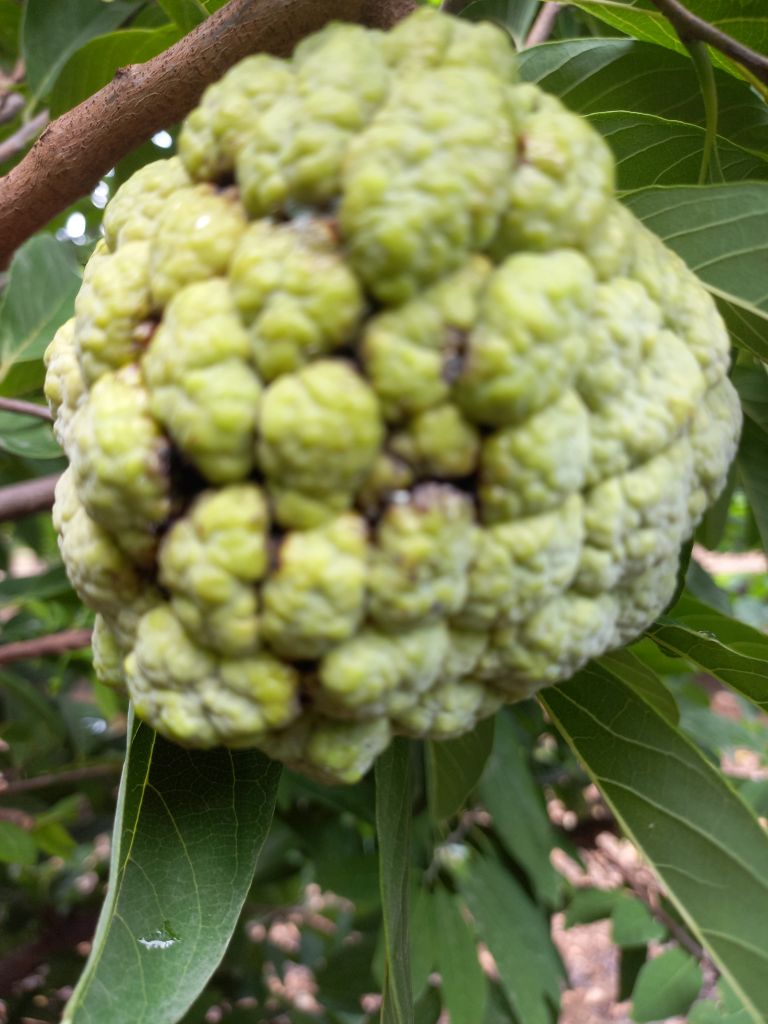
Disease label: Athracnose